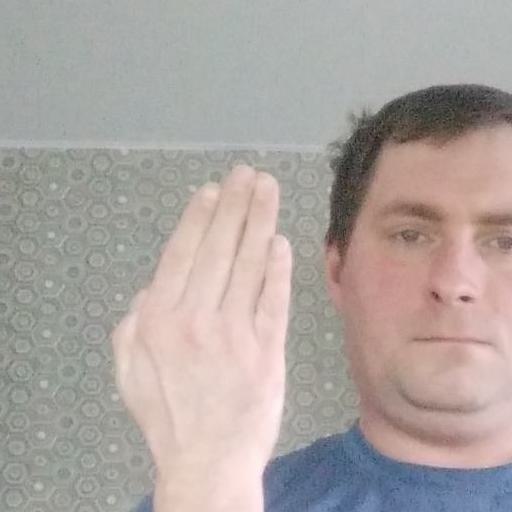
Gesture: stop_inverted